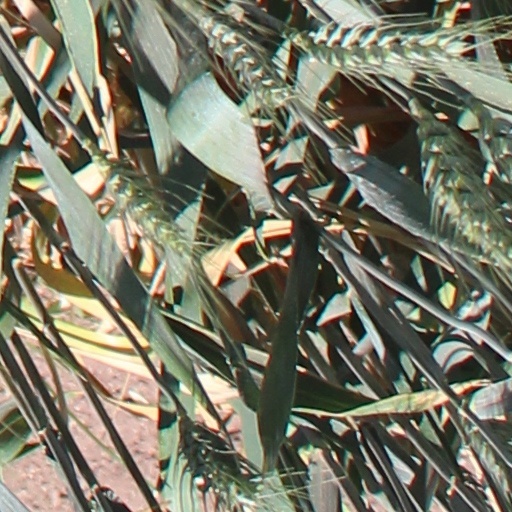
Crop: wheat